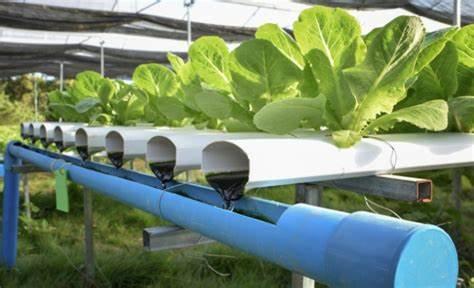
Ulimaji wa kisasa wa mboga za majani aina ya chainizi inayostawi kutoka katika matundu madogo ya bomba ambazo hupitishwa maji yenye kubeba virutubisho pamoja na dawa zinazosaidia ukuaji wa mimea hiyo.